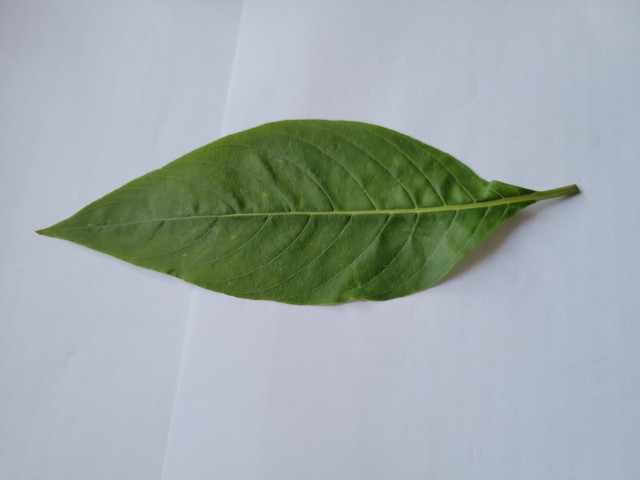
Plant: basok